The Castellated and Domestic Architecture of Scotland

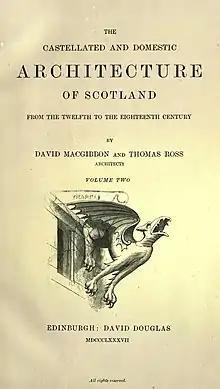
Title page of volume two

The Castellated and Domestic Architecture of Scotland from the Twelfth to the Eighteenth Century is a book that was published in 5 volumes from 1887 to 1892 by Scottish architects David MacGibbon and Thomas Ross.